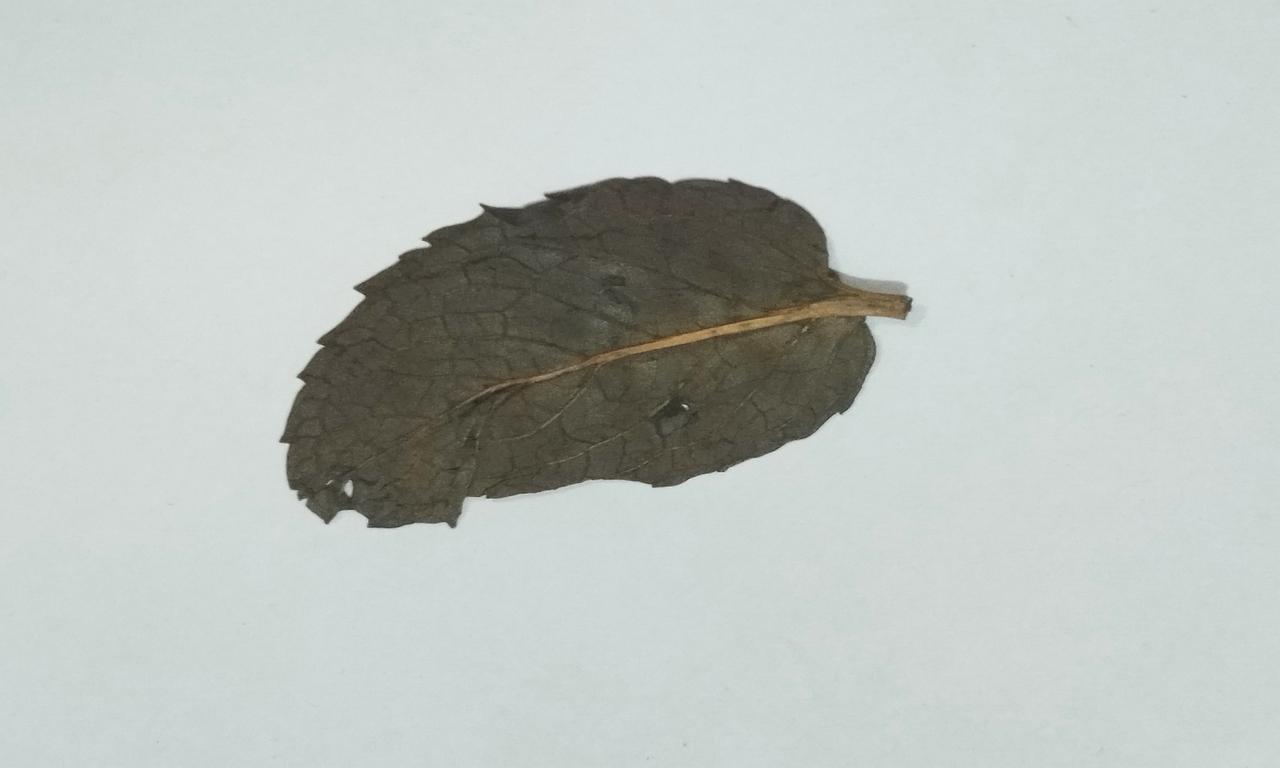
Label: Dried